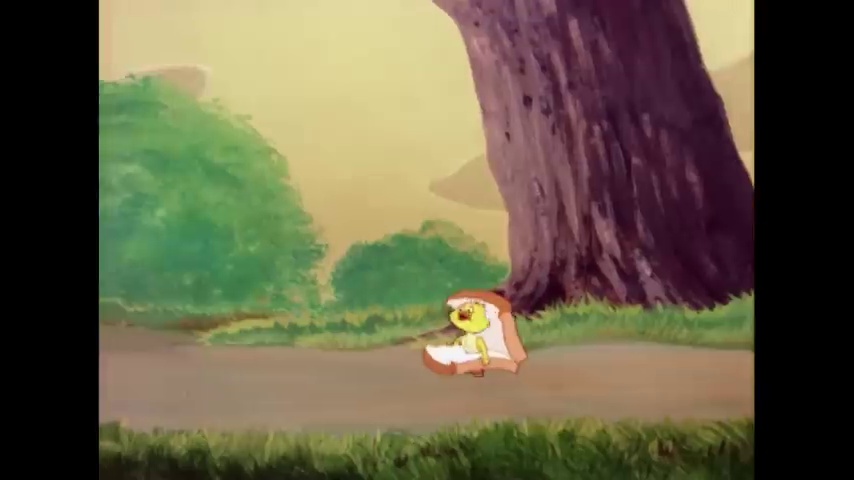
Portrait style: Cartoon Portrait